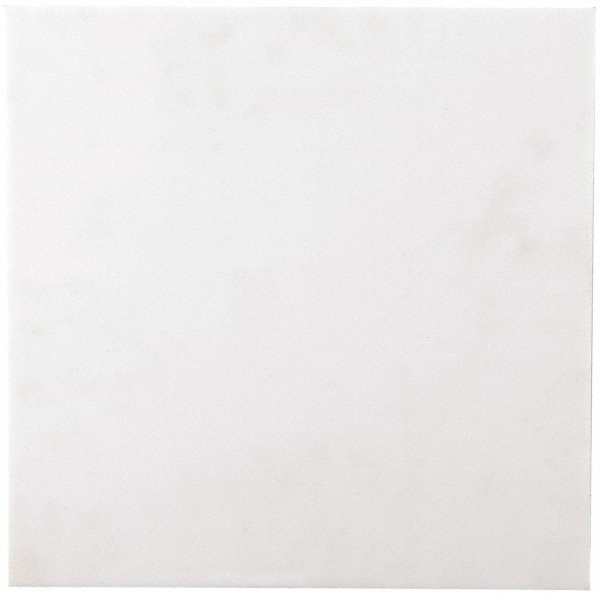
Plastic Rod: Polyester (Polyethylene terephthalate), 4' Long, 3/4" Dia, White
Brand: Made in USA
Item #: 52424272 Brand: Made in USA Model #: 5513094 Product Specifications Material PET Length Ft. 4.00 Length (Inch) 48 Diameter (Inch, Fraction) 3/4 Color White UNSPSC Code 30102415
Category: Furniture > Cabinets & Storage > Closets > Closet Rods